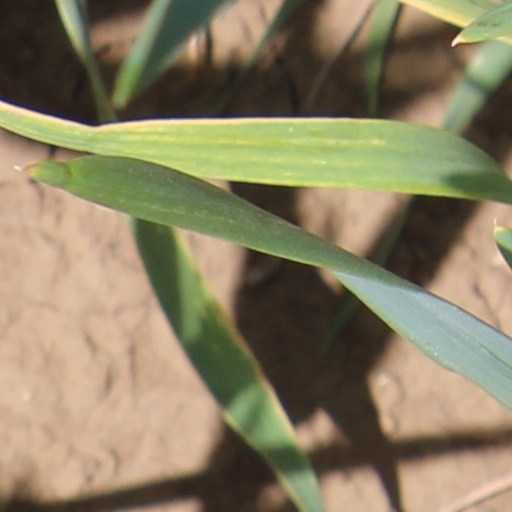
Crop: wheat